Fusa Station

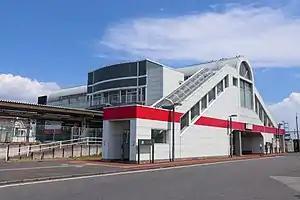
Fusa Station in May 2021

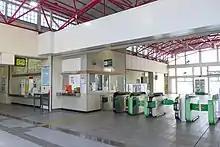
The ticket barriers in May 2021

Fusa Station is served by the Abiko Branch Line of the Narita Line, and is located 12.1 kilometers from the terminus of branch line at Abiko Station.